Corbiac chapel

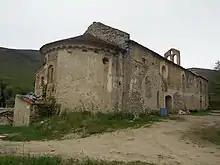
The chapel

Corbiac chapel is a historic chapel and former monastery located in the French Pyrenees in the "département" of Pyrénées-Orientales, between the villages of Molitg-les-Bains and Mosset in the Pyrenees.